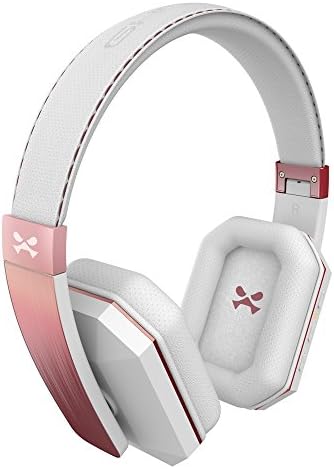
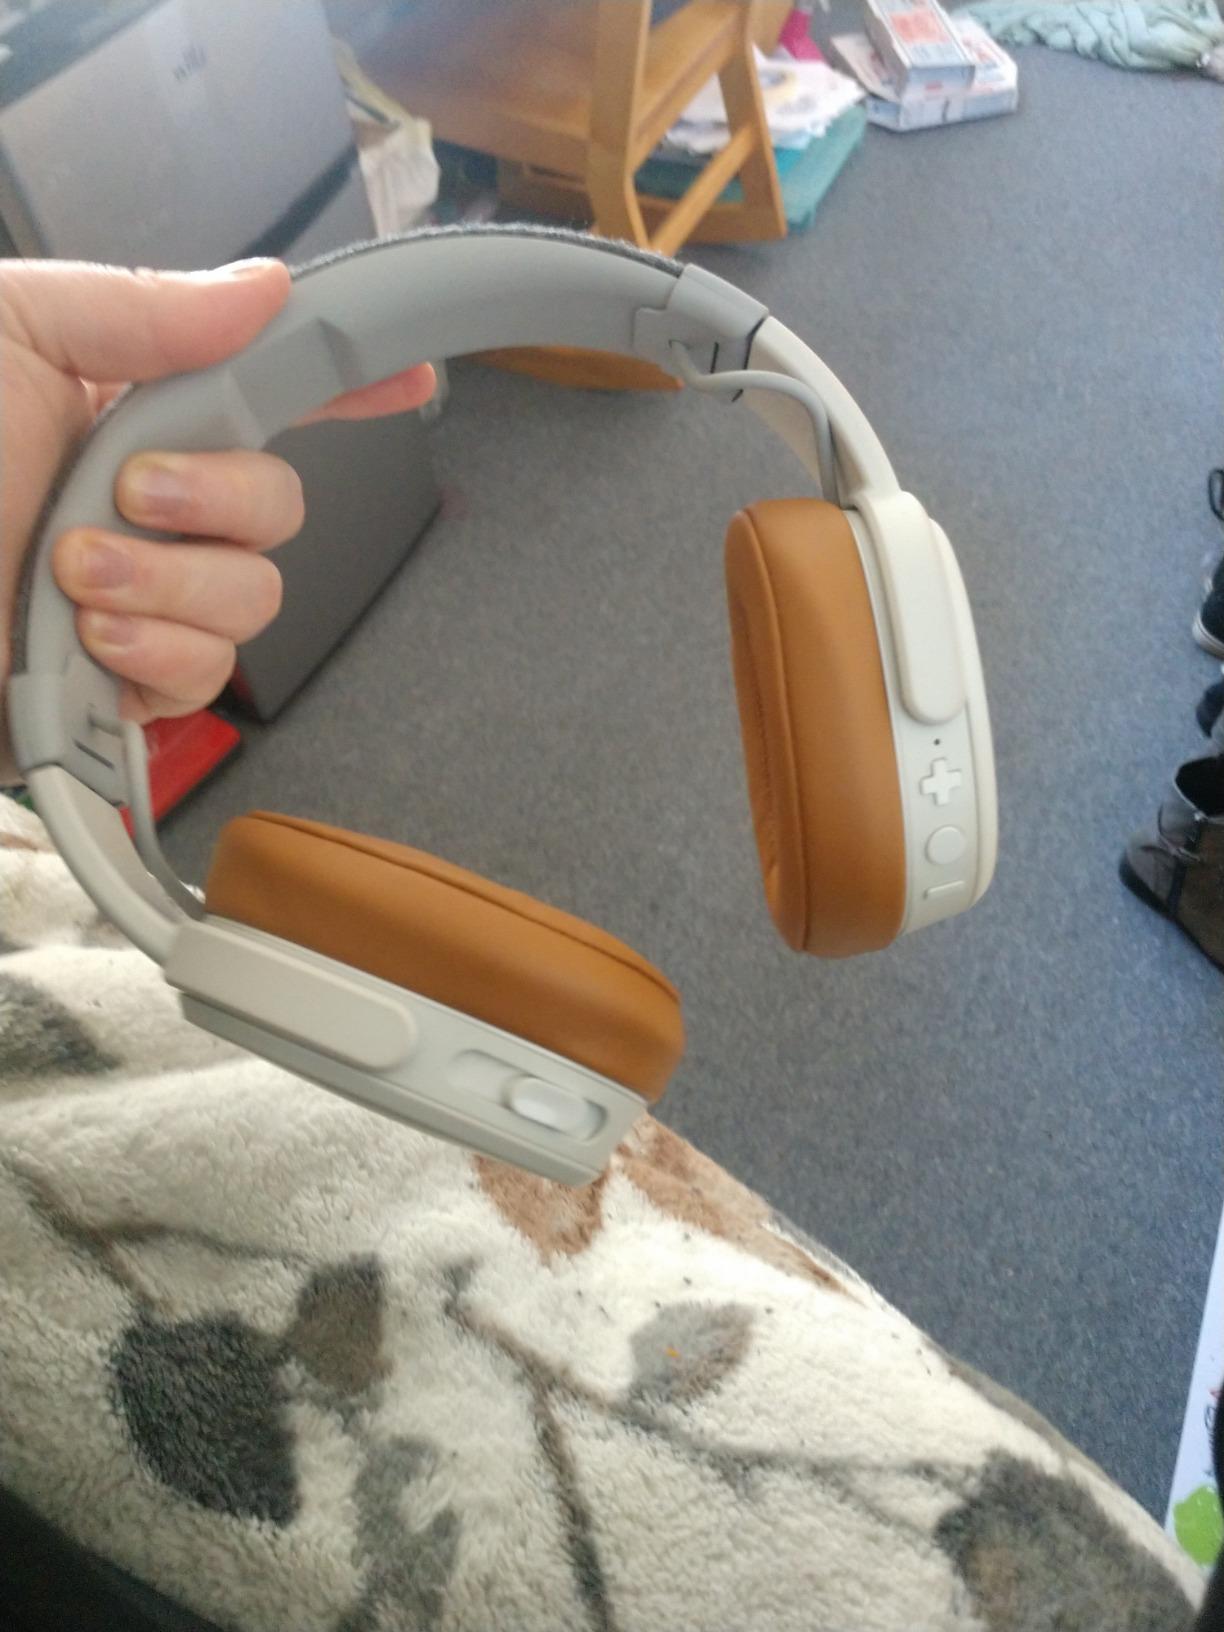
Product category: headphones
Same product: no